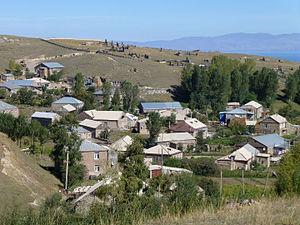
Cimetière de Madina, dans la province de Gegharkunik (Arménie). A droite, le lac Sevan.
Madina est une communauté rurale du marz de Gegharkunik, en Arménie. Fondée en 1922, elle compte 1 223 habitants en 2008.